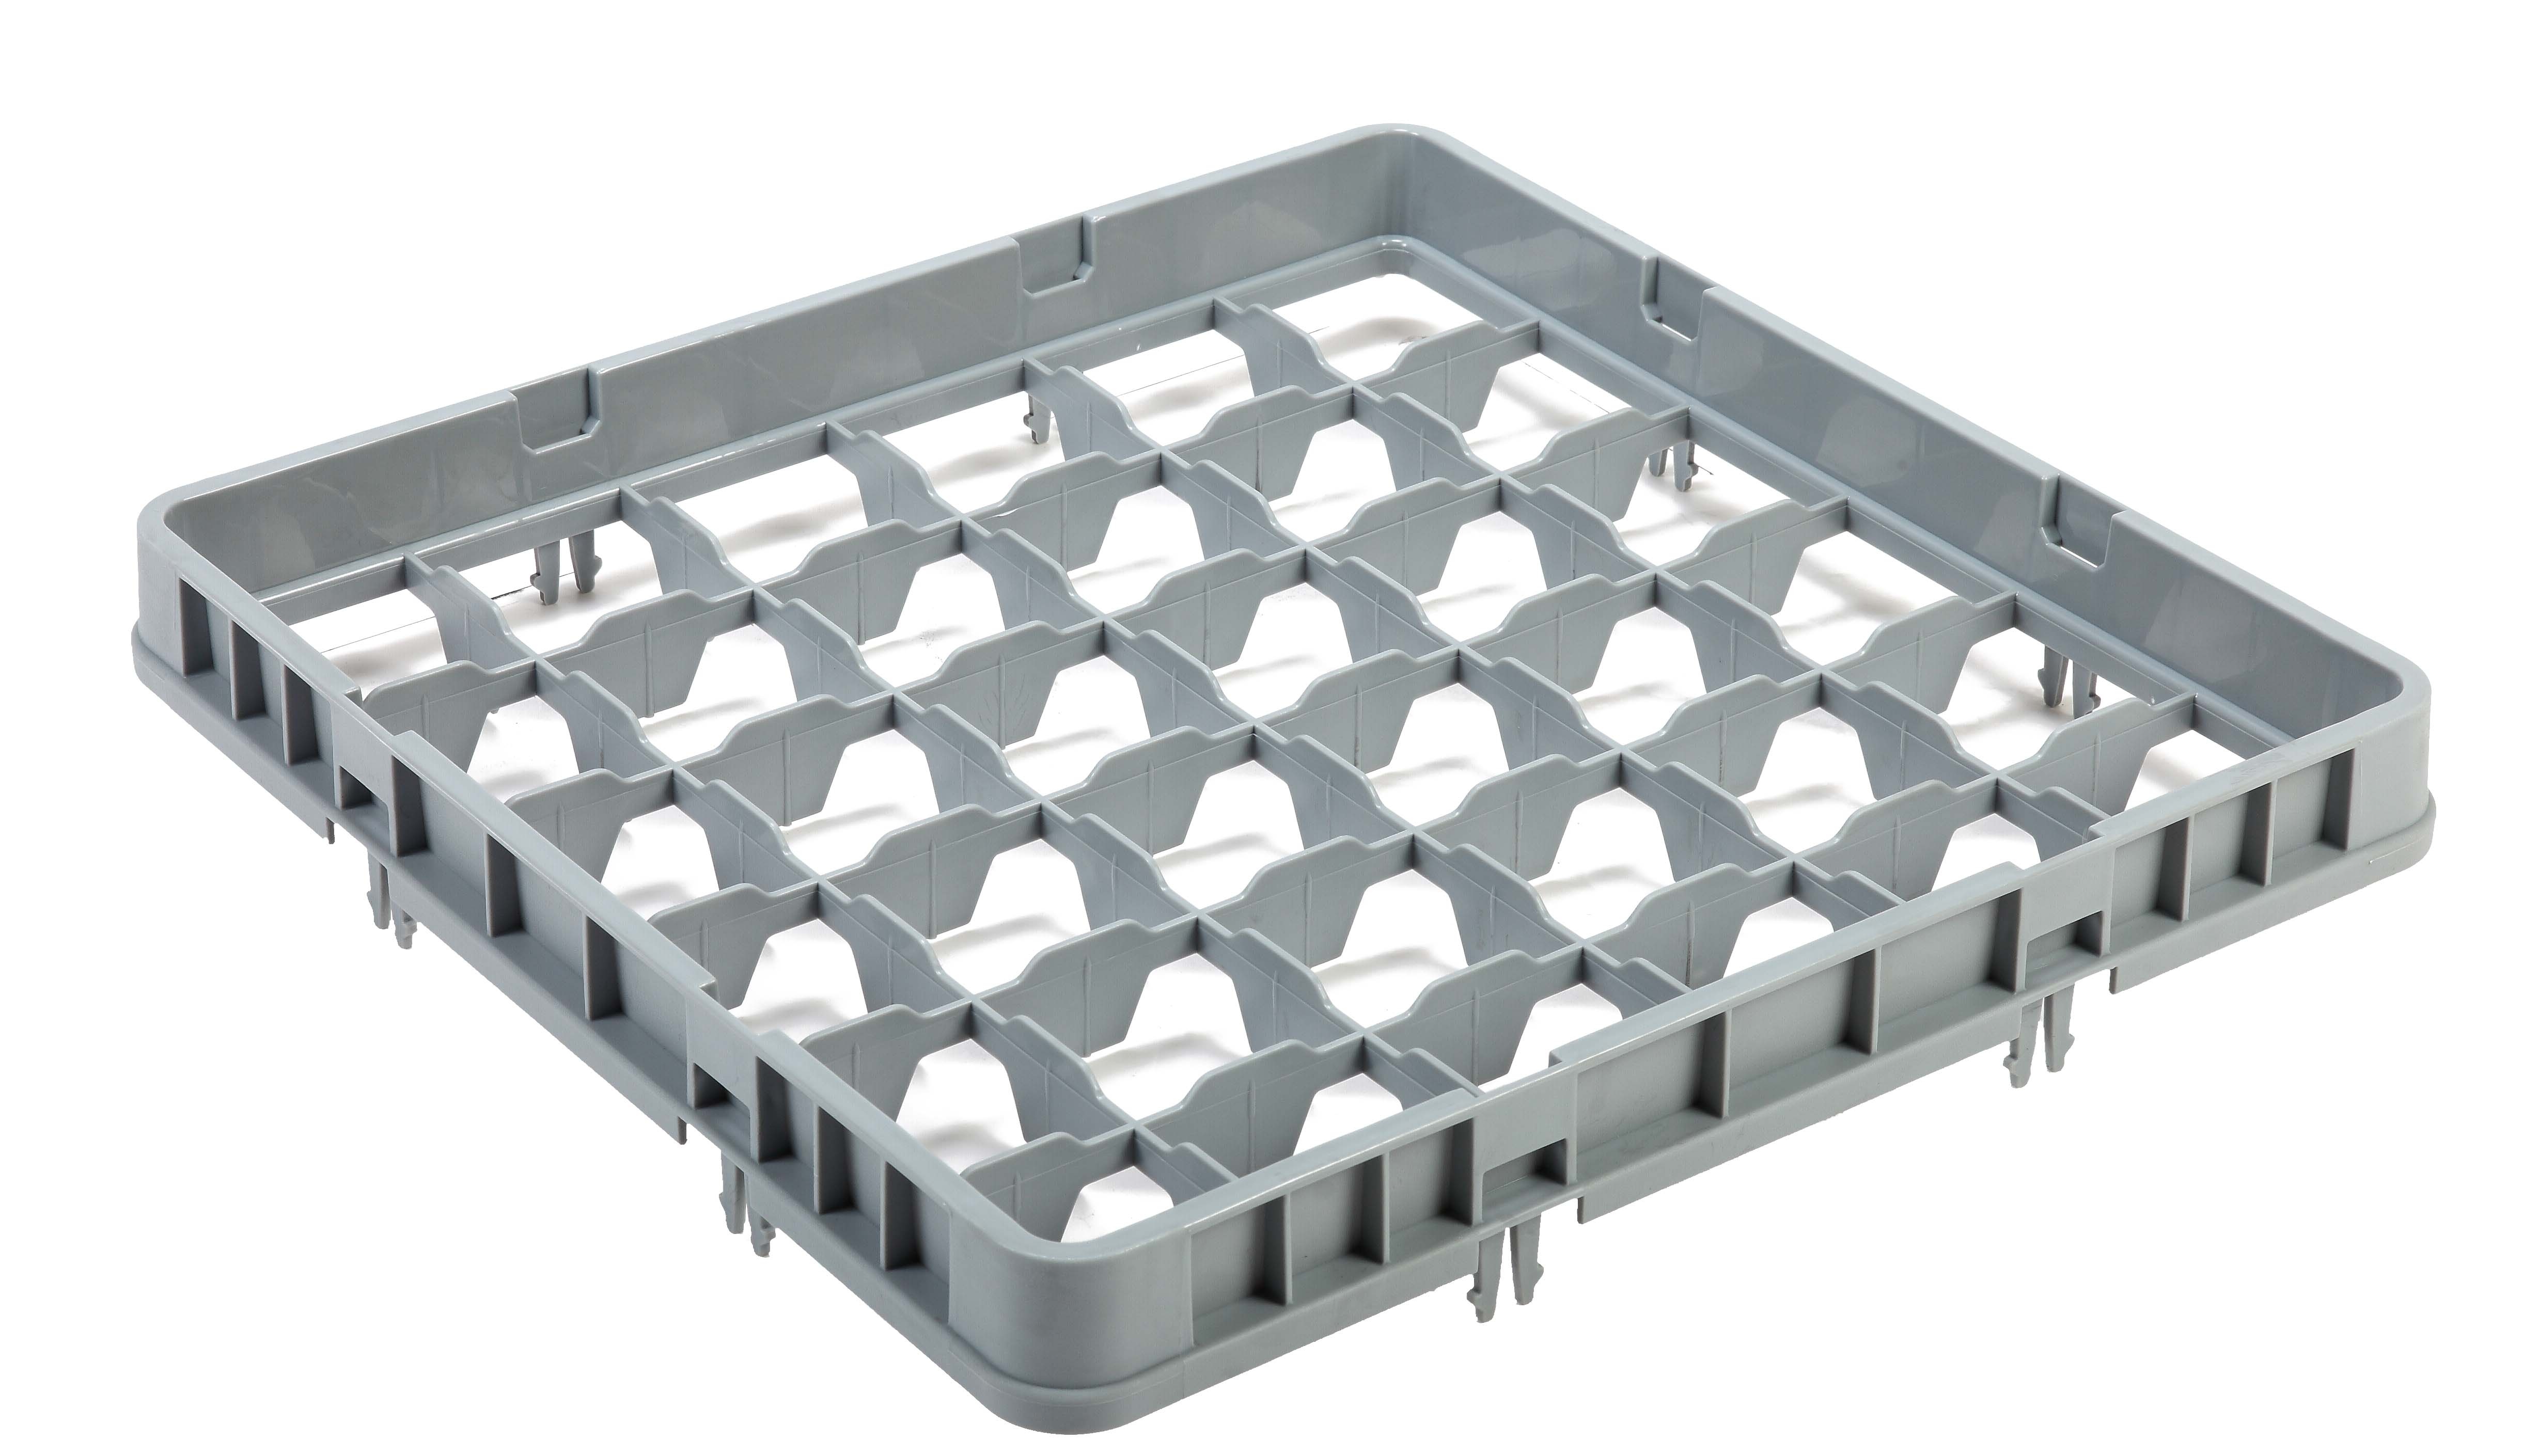
FRAME 36
Brand: Caterhut
Width (mm): 500 Depth (mm): 500 Height (mm): 75 Gross Weight (kg): 1 Number of Burners: Total Gas Output (kw): Electrical Power (kw):
Category: Home & Garden > Kitchen & Dining > Kitchen Appliance Accessories > Cooktop, Oven & Range Accessories > Range Hood Filters